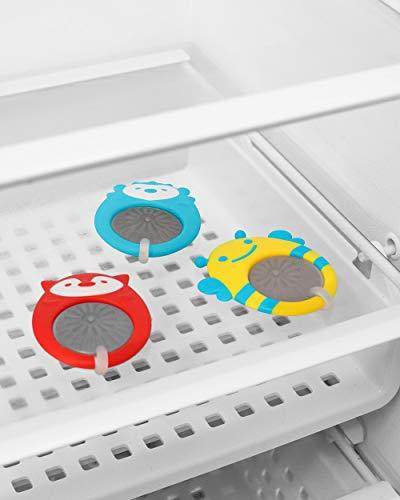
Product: Skip Hop Stay Cool Teether, BPA-free and Freezer Safe Silicone Coated Baby Teether, Hedgehog
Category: Baby Products | Baby Care | Pacifiers, Teethers & Teething Relief | Teethers
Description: Freezing teething toy cools quickly in the freezer, fridge or cold water.
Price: $7.99